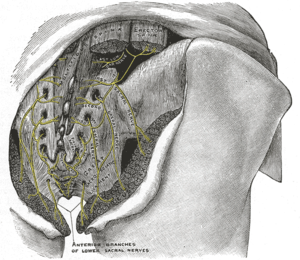
Le sacrum, chez les vertébrés terrestres, est un os impair, médian et symétrique, formé de la soudure des vertèbres sacrées ou sacrales. Il a une forme pyramidale, dont la base crâniale est appelée le promontoire sacré ; la pointe de la pyramide s'appelant l'apex.